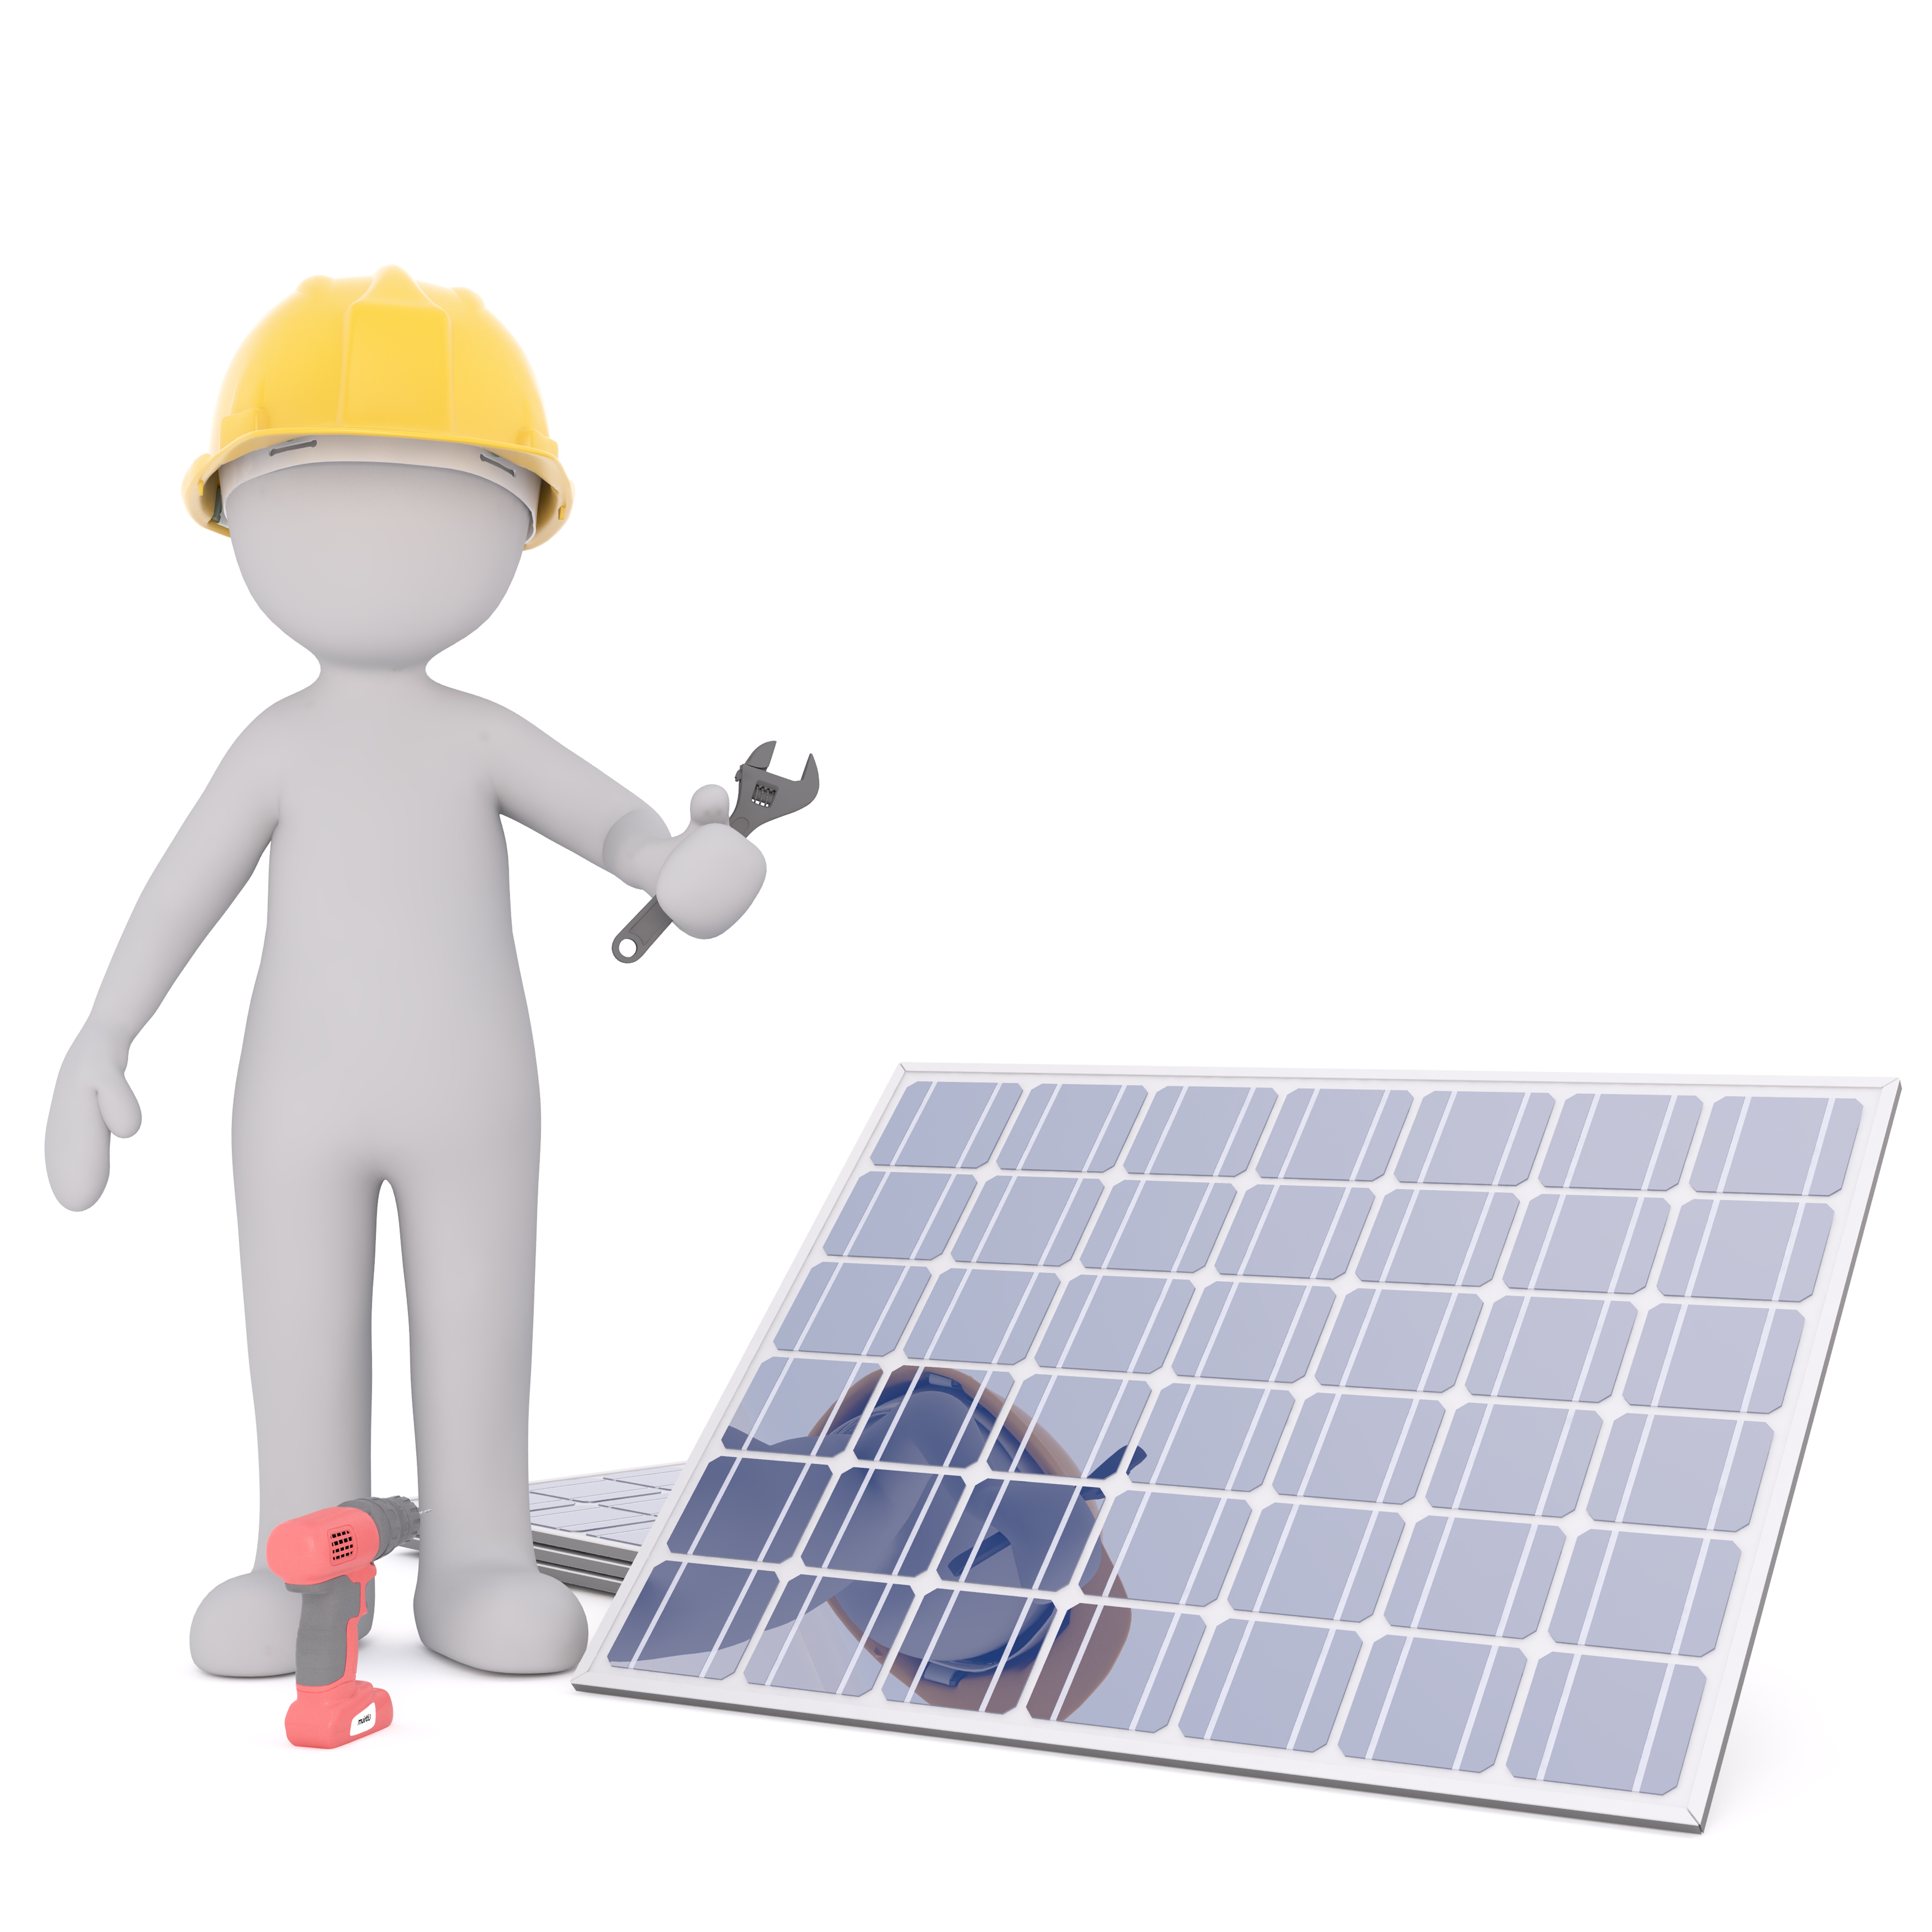
technology, white, isolated, model, solar, energy, alternative energy, solar panel, diagram, mount, 3d, workers, tesla, solar energy, white male, 3d model, full body, install, free image, solar industry, solar panel mount, solarworld, solarcity